Colony of Natal

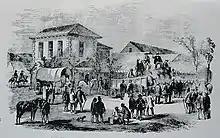
First public auction of Natal sugar, Durban, 1855

The British settlers quickly realised that the coastlands were suited to the cultivation of tropical or semi-tropical products, and from 1852 onward sugar, coffee, cotton and arrowroot were introduced, tea being afterwards substituted for coffee. The sugar industry soon became of importance, and the planters were compelled to seek for large numbers of labourers. The natives did not volunteer in sufficient numbers, and recourse was had to labour from India. The first Indian labourers reached Natal in 1860. They came as indentured labourers, but at the expiration of their contract were allowed to settle in the colony. The Indian population rapidly increased, the Indians becoming market gardeners, farmers, hawkers, and traders. Alone among the South Africa states, Natal offered a welcome to Indians.